Manx Electric Trailer 60

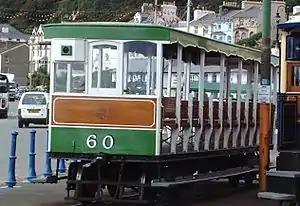
Trailer No. 60, Derby Castle Terminus

Trailer No.60 of the Manx Electric Railway on the Isle of Man, was built as a one-off order in 1896.